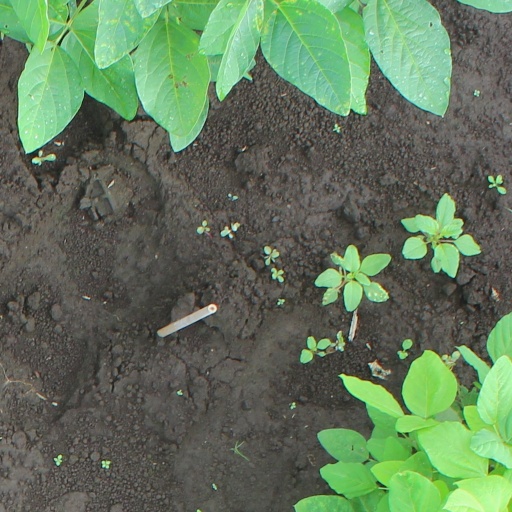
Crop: soybean